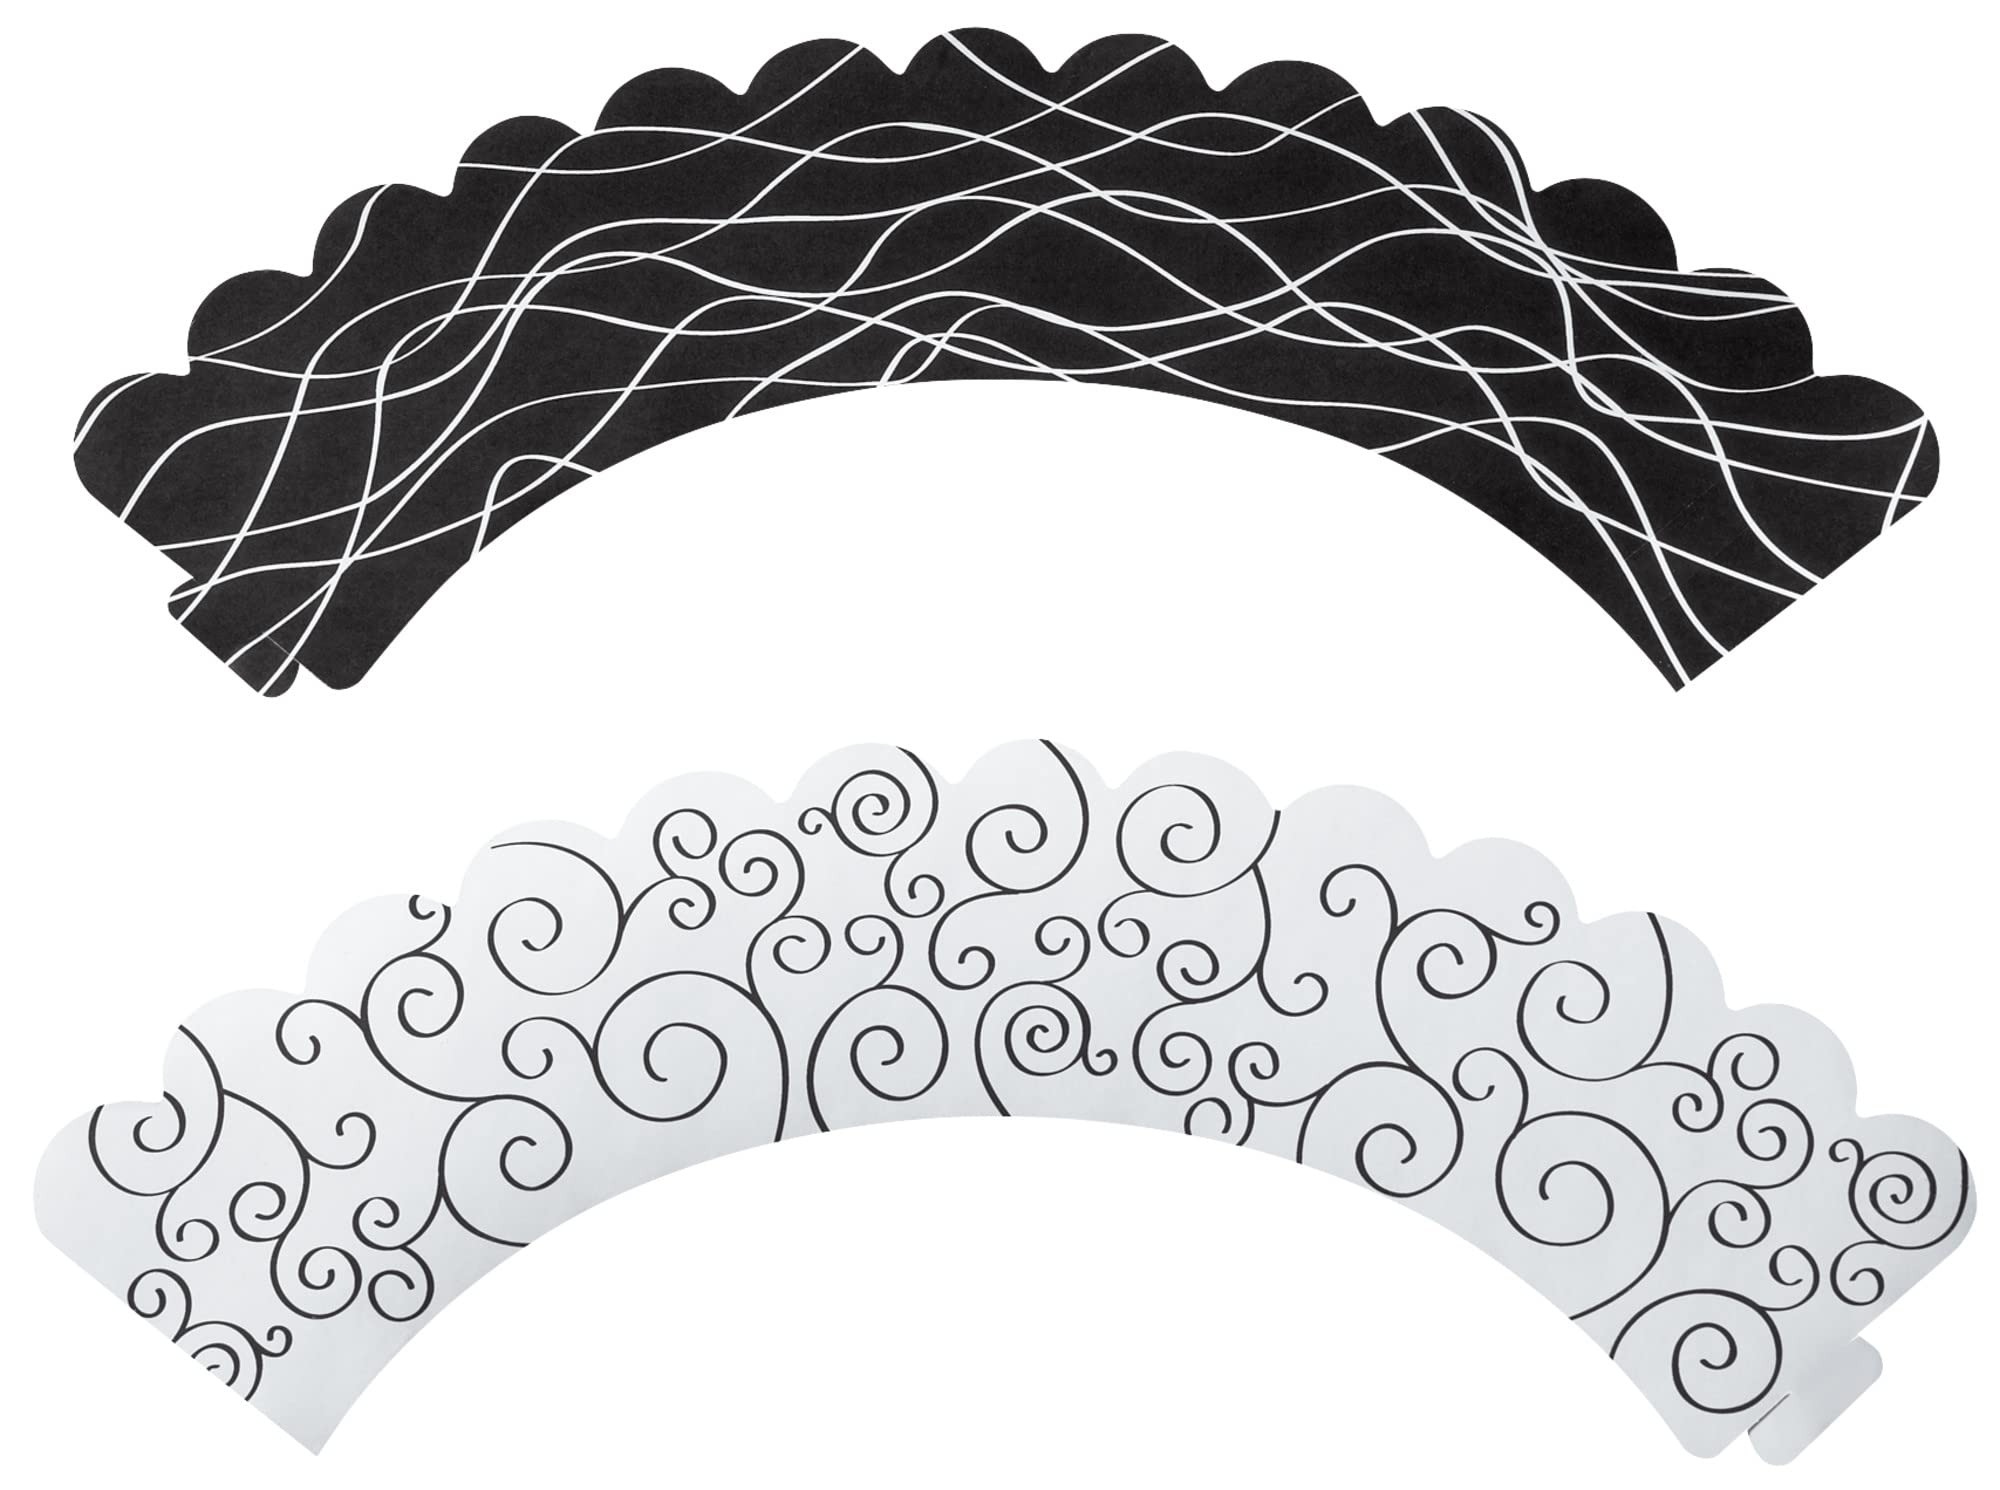
Item Name: DecoPac Black & White Treat Wraps, Reversible Artistic Cupcake Display Cases For Muffins and Cupcakes, Paper Baking Cup Decoration, 24 Pack
Bullet Point 1: Versatile Design: Reversible wraps with black and white designs, perfect for weddings, birthdays, or any occasion
Bullet Point 2: Easy to Use: Simple tab and slot design for quick and convenient cupcake display
Bullet Point 3: Durable Material: High-quality paper ensures your treats stay fresh and secure
Bullet Point 4: Perfect Size: Fits standard cupcakes and muffins, with dimensions of 8.4 x 3.15 x 0.1 inches
Bullet Point 5: Not Oven Safe: Designed for display only, do not bake in wrappers
Value: 1.0
Unit: Count

Price: 12.95